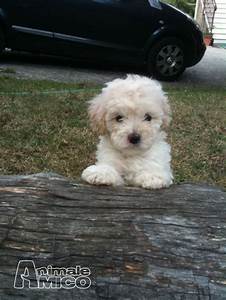
Label: cane